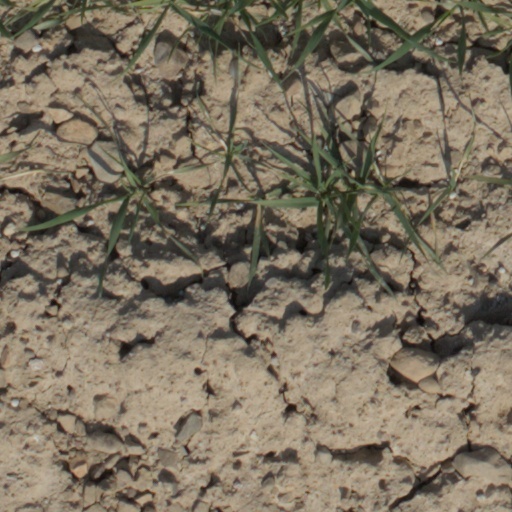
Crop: wheat